John Stewart (Wigtownshire MP, died 1748)

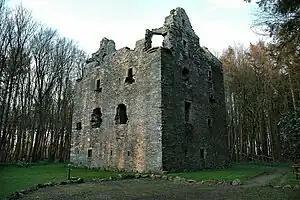
Ruins of Sorbie Tower (the Old Place of Sorbie)

He was initially defeated at the 1710 general election, but petitioned and was reinstated as MP for Wigtownshire on 3 March 1711. He was returned unopposed in the family interest as a Whig in subsequent general elections in 1713, 1715 and 1722. He did not stand at the 1727 general election.